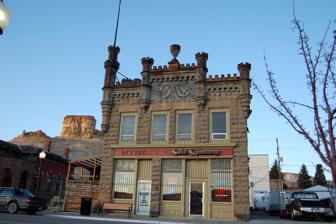
Building: Sweetwater Brewery
Country: United States of America
Year built: 1900
This article is about the historic brewery in Wyoming. For the contemporary brewery in Atlanta, see SweetWater Brewing Company . United States historic place Sweetwater Brewery U.S. National Register of Historic Places Show map of Wyoming Show map of the United States Location 48 W. Railroad Ave., Green River, Wyoming Coordinates 41°31′44″N 109°28′5″W / 41.52889°N 109.46806°W / 41.52889; -109.46806 Built 1900 Architect Hugo Gaensslen NRHP reference No. 82001838 Added to NRHP November 1, 1982 The Sweetwater Brewery , also known as the Green River Brewery , was built in 1900 in Green River, Wyoming .  The present structure is the surviving remnant of a three-building complex comprising an office/saloon, engine house, and the present brewery building. It was the first brewery in Wyoming , with operations dating to 1872 when Adam Braun began the business, the first of a series of ethnic German brewers. The brewery was further developed by Otto Rauch and Karl Spinner. The present structure was built by the fourth proprietor, Hugo Gaensslen, a Chicagoan who decorated the building with turrets reminiscent of the Chicago Water Tower . The two story building is composed of rock-faced ashlar sandstone, mostly quarried 1.5 miles (2.4 km) away. The fanciful turrets feature mock-medieval features such as merlons and crenels . The largest tower is on the southwest corner and features a flagpole topped by a large ball. Gaensslen concentrated on brewing, leasing the adjacent saloon to an operator. With the passage of the Volstead Act , brewing stopped and the company's name changed to the Sweetwater Beverage Company, making a non-alcoholic drink named Green River and a near-beer called "Wyoming Beverage". The business did not prosper and failed with the death of Gaensslen in 1931, two years before the end of Prohibition. In 1936 the closed business was bought by a con man named Tom Flaherty, who made some poor beer and skipped town to Canada. Since that time, no beer has been made in the building, which has housed various commercial businesses. It currently is a local bar, known as "The Brewery". See also List of breweries in Wyoming List of defunct breweries in the United States References